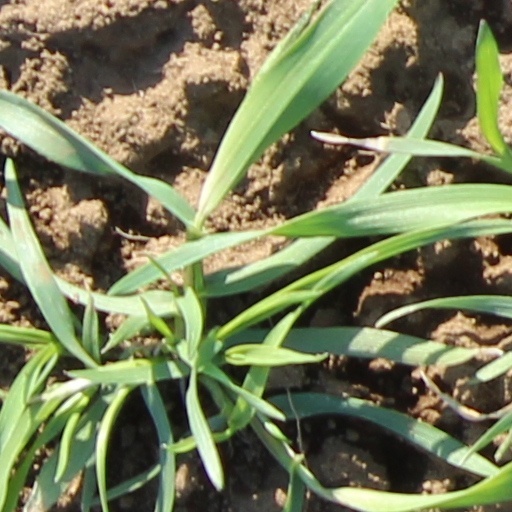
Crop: wheat